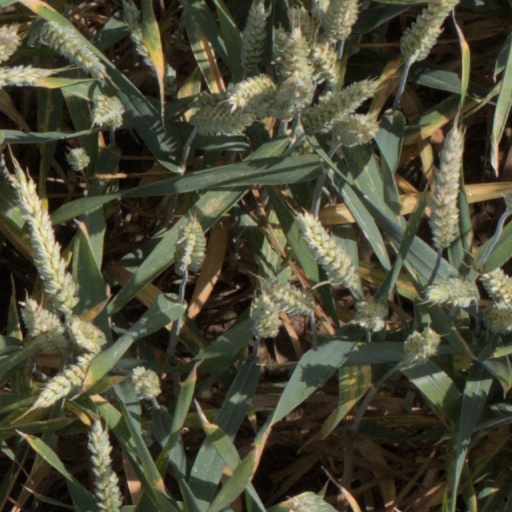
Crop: wheat